Stanton Barrett

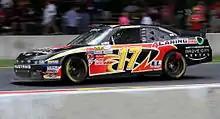
Barrett's No. 17 Ford Mustang at Road America in 2015

During the 1992 season, Busch Series driver Clifford Allison was killed in a crash at Michigan International Speedway, leaving a ride open for Barrett. He made a few limited starts with his own team in the series for several years, and in his sixth career start, finished 5th at the spring race at Atlanta in 1996.